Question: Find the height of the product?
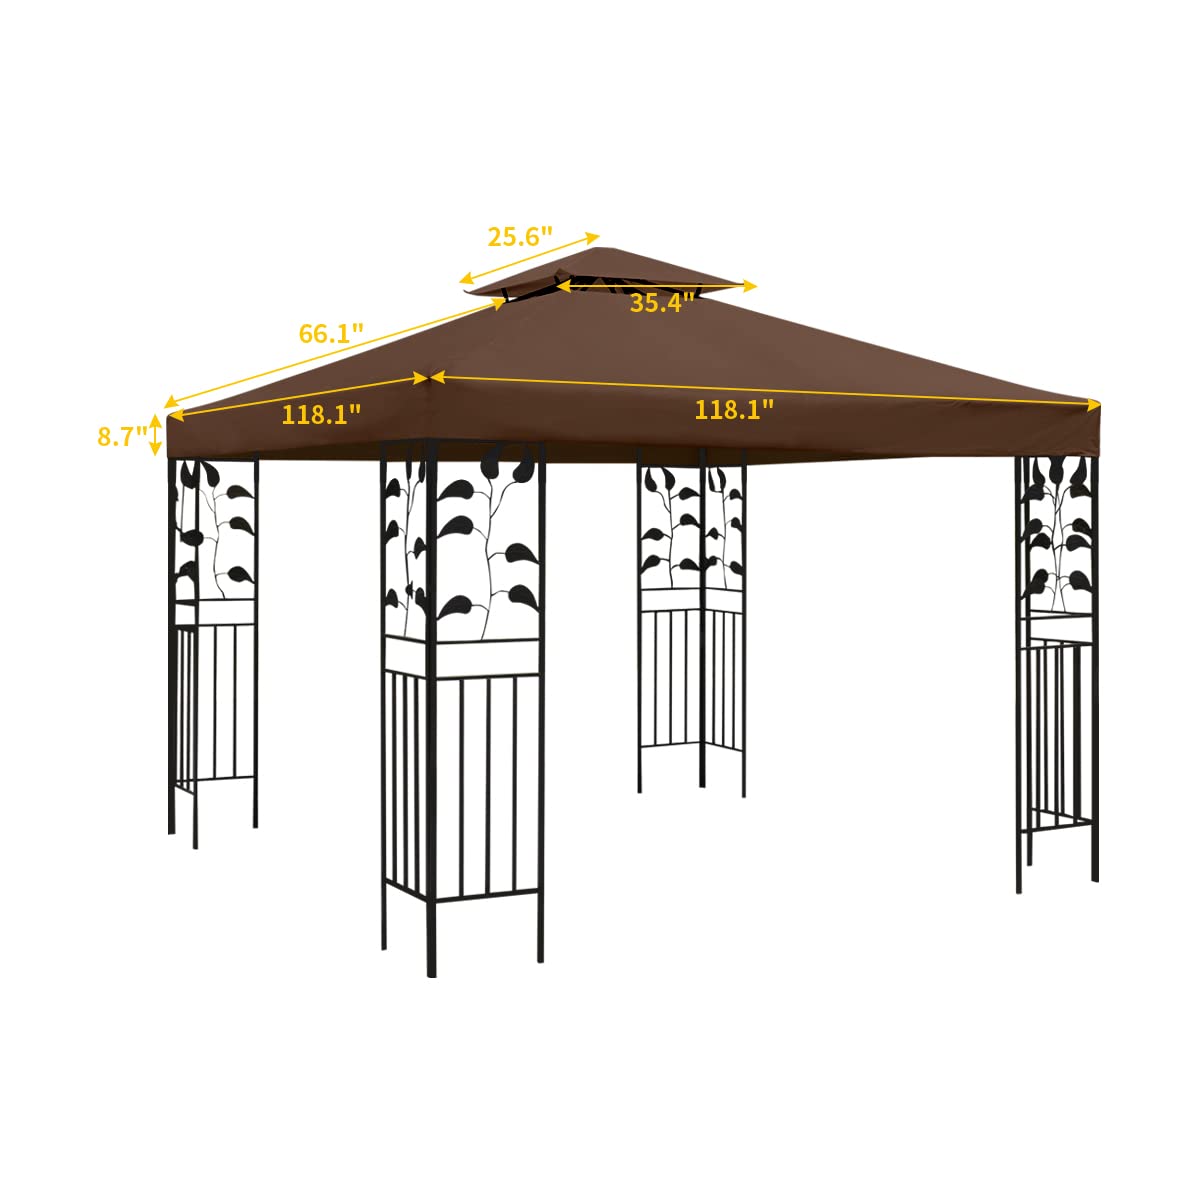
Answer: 118.1 inch